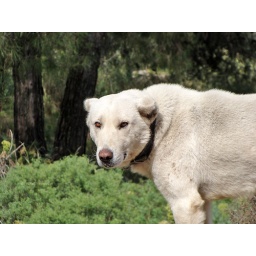
A dog wandering around in the forest